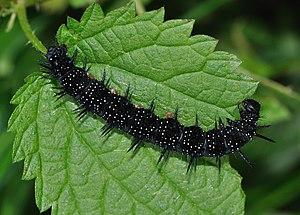
Chenille de Paon du jour (Inachis io) mange une feuille d'ortie (Urtica dioica) à Oberursel, en Allemagne.